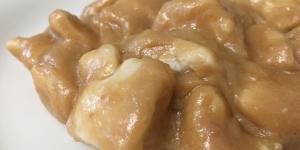
pollo con salsa de cacahuete